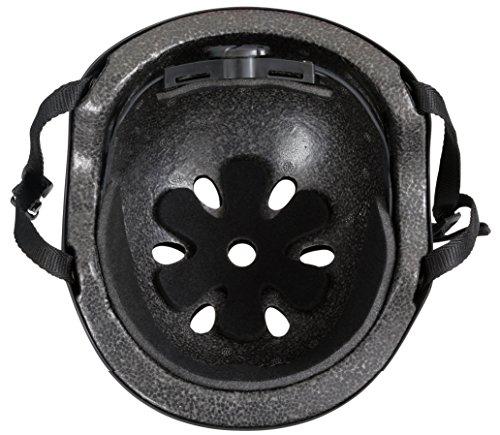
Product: Hornit Mini Lids Multi-Sport Helmet with Rear Light | CPSC Certified for Biking, Skateboarding, and Skating | Fully Adjustable for Comfort and Safety
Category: Sports & Outdoors | Outdoor Recreation | Cycling | Kids' Bikes & Accessories | Kids' Helmets
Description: Mini Hornit helmets are a bit, no a LOT, cooler than most kids' bike helmets Painstakingly designed to look stylish and fun or quiet understated in the case of Stealth, they are fully adjustable, comfortable, lightweight, and actually something children will want to wear.
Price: $29.44 - $49.99
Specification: Shipping Information: View shipping rates and policies|ASIN: B0829RFDC7|    #189    in Kids' Bike Helmets